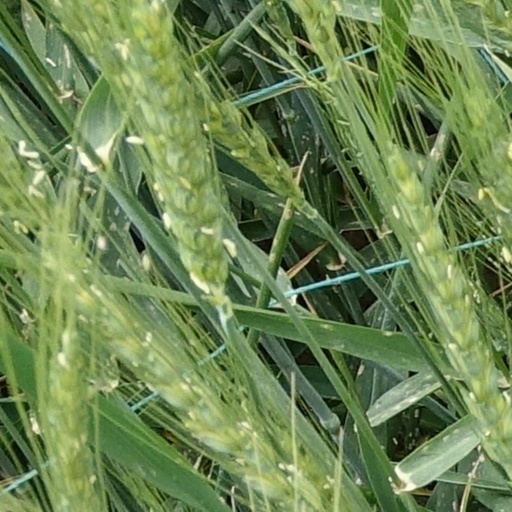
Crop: wheat